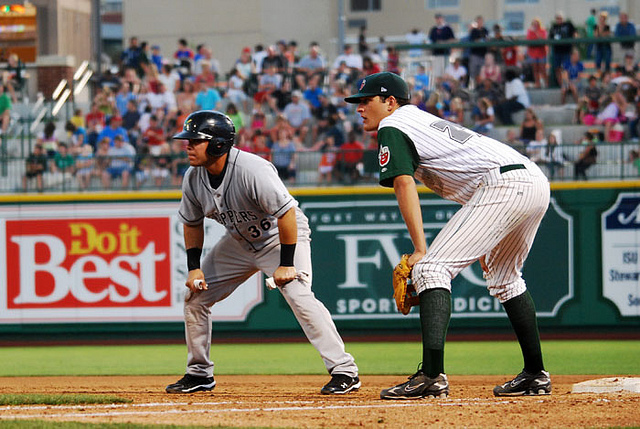
user: Given an image and a question. Answer the question in a short answer. Question: What are these people waiting for? Short Answer:
assistant: pitch